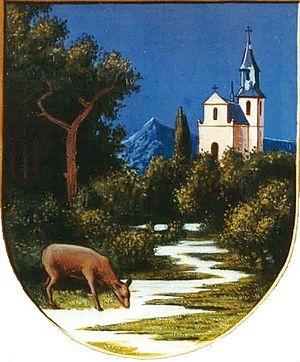
Rychnov u Jablonce nad Nisou est une ville du district de Jablonec nad Nisou, dans la région de Liberec, en Tchéquie. Sa population s'élevait à 2 744 habitants en 2018.